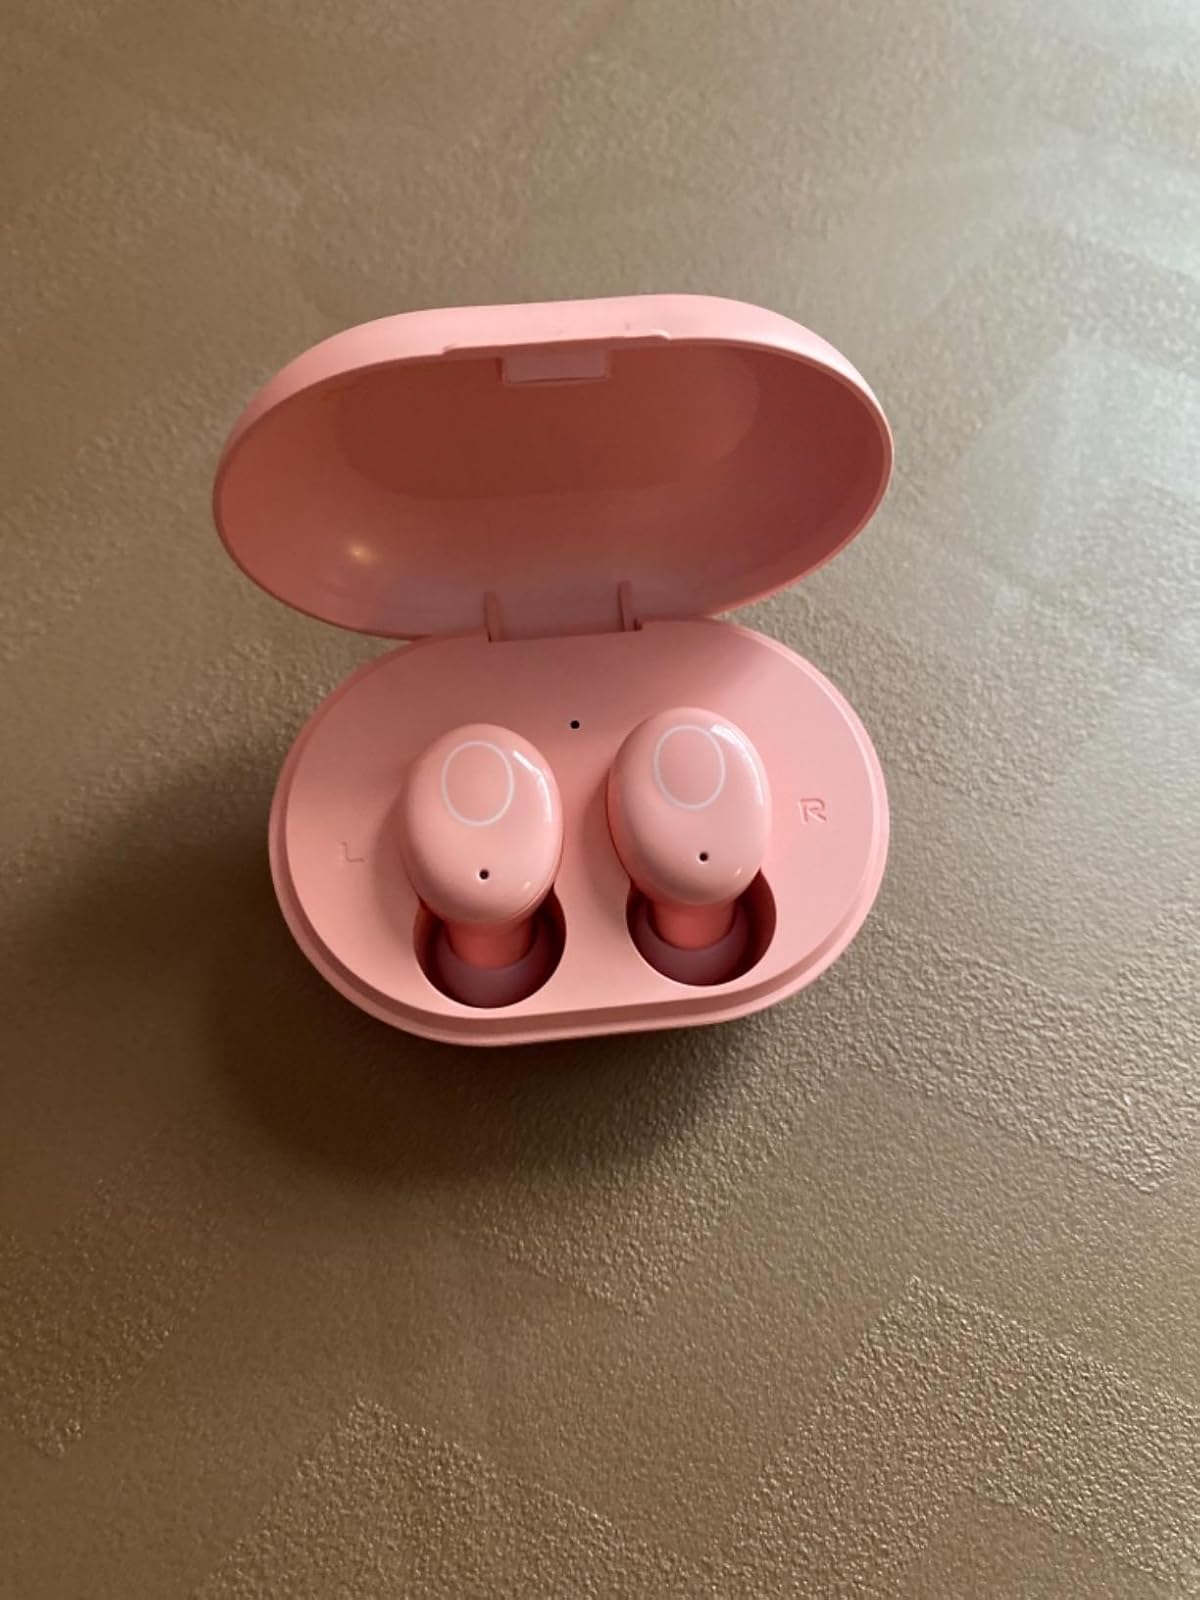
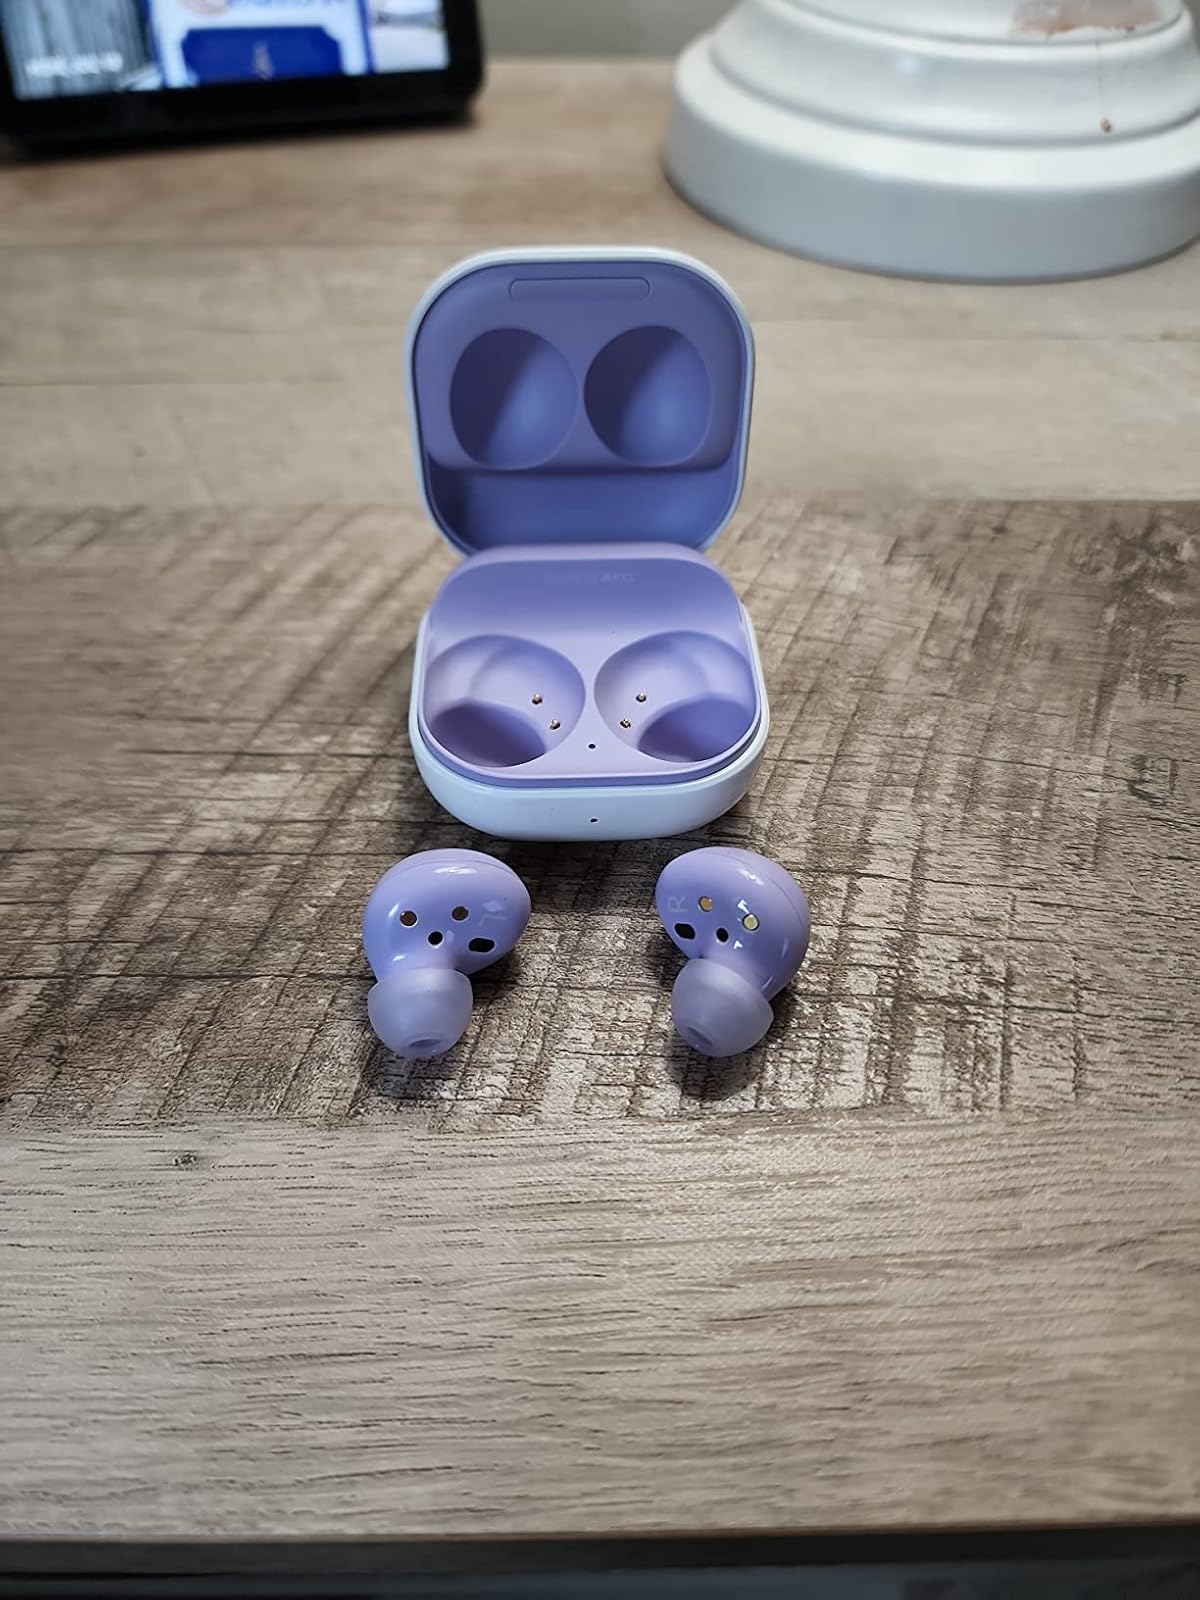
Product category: earbuds
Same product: no